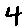
Label: 4